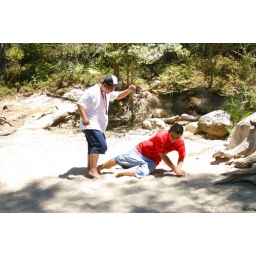
[the bear comes] but gets beat up by our mighty pig